Louis-Jean-François Lagrenée

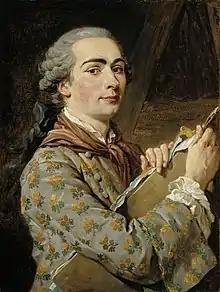
Self-portrait, 1750s

Louis-Jean-François Lagrenée (called "Lagrenée l'aîné", Lagrenée the elder) (30 December 1724 – 19 June 1805) was a French rococo painter and student of Carle van Loo. He won the "Grand Prix de Rome" for painting in 1749 and was elected a member of the "Académie royale de peinture et de sculpture" in 1755. His younger brother Jean-Jacques Lagrenée (called "Lagrenée le jeune", Lagrenée the younger) was also a painter.